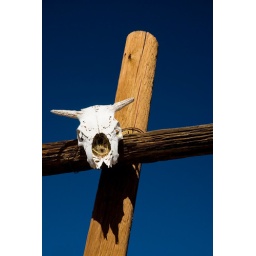
A sun bleached cow skull on a pole in Hackberry Arizona.